Carloctavismo

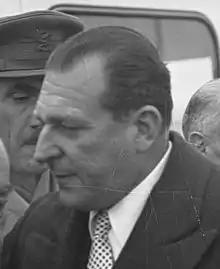
Alfonsist claimant, Juan

Since mid-1938 Don Carlos lived near Viareggio. None of the sources clarifies origins of his move back to Spain in early 1943; in particular it remains obscure whether it was himself or the Francoist authorities who initiated the transfer. Most scholars agree, however, that when in March the family settled in Barcelona, the move must have been at least approved by Franco. Cora y Lira, who after death of Pérez Nájera emerged as the key supporter of Carlos Pio, regularly visited El Pardo; he agreed with caudillo's entourage and with some key Falangists alike that he would soon commence a promotional campaign of the pretender. After Doña Blanca in May reverted to her 1936 pledge and claimed first assuming and then transmitting heritage rights to her youngest son, on June 29, 1943, the latter issued a manifesto, effectively claiming the monarchical succession. The document did not use the name of Carlos VIII and contained no reference to Francoism except a single note on Franco, who fights “peligros como rodean la Patria.”